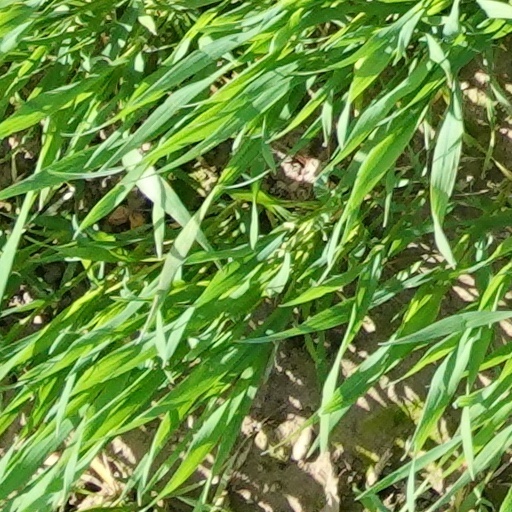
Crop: wheat